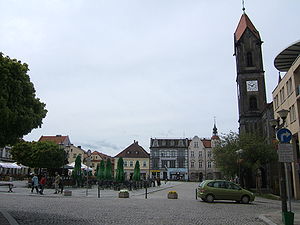
Tarnowskie Góry
Torvet i Tarnowskie Góry
Tarnowskie Góry er en by i det sydlige Polen med 61.642 indbyggere.